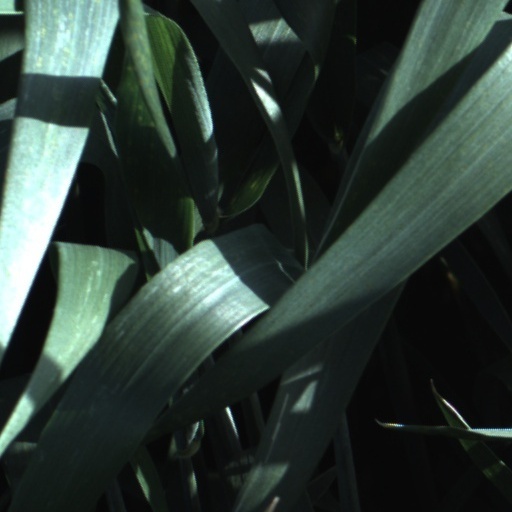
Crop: wheat